List of birds of Gibraltar

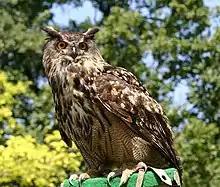
Eurasian eagle-owl, has recently returned as a breeding bird.

The typical owls are small to large solitary nocturnal birds of prey. They have large forward-facing eyes and ears, a hawk-like beak and a conspicuous circle of feathers around each eye called a facial disk.